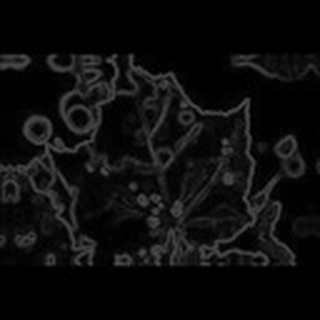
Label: cotton_target_spot